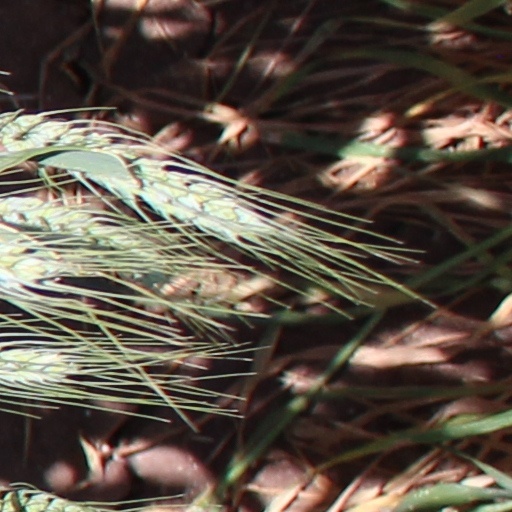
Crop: wheat